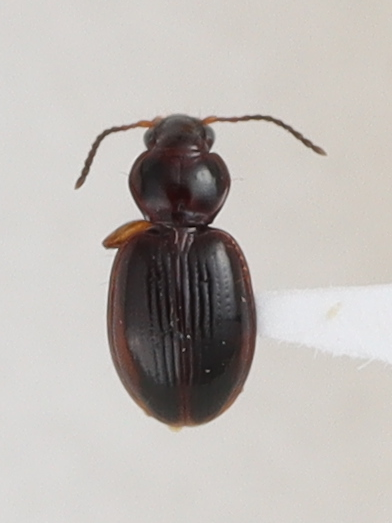
Scientific name: Mecyclothorax konanus
Plot: 14
Trap: S
Collected: 20220518